Westminster School

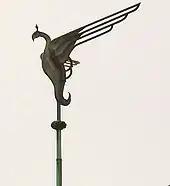
The phoenix which was placed on the roof of the school in the 1950s to commemorate the school's resurgence after World War II

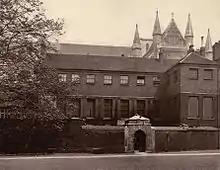
Ashburnham House, as seen in 1880

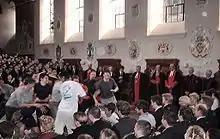
Pupils fight for the pancake (left), watched by the Dean of Westminster and the Head Master (right). The set of scales determines the winner.

The Greaze has been held "up School" (in the School Hall) on Shrove Tuesday since at least 1753. The head cook ceremoniously tosses a horsehair-reinforced pancake over a high bar, which was used from the 16th century to curtain off the Under School from the Great School. Members of the school fight for the pancake for one minute, watched over by the Dean of Westminster, the Head Master, and the upper year groups of the school and distinguished or even occasionally royal visitors. The pupil who gets the largest weight is awarded a gold sovereign (promptly redeemed for use next year), and the Dean begs for a half-holiday for the whole school. Weighing scales are on hand in the event of a dispute. A cook who failed to get the pancake over the bar after three attempts would formerly have been "booked" or pelted with Latin primers, but that tradition has long lapsed.